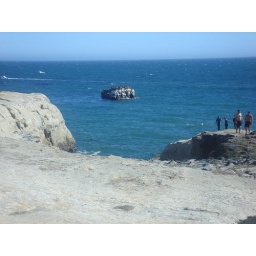
Hard to see but there are a bunch of sea lions on the rock in the middle of the water